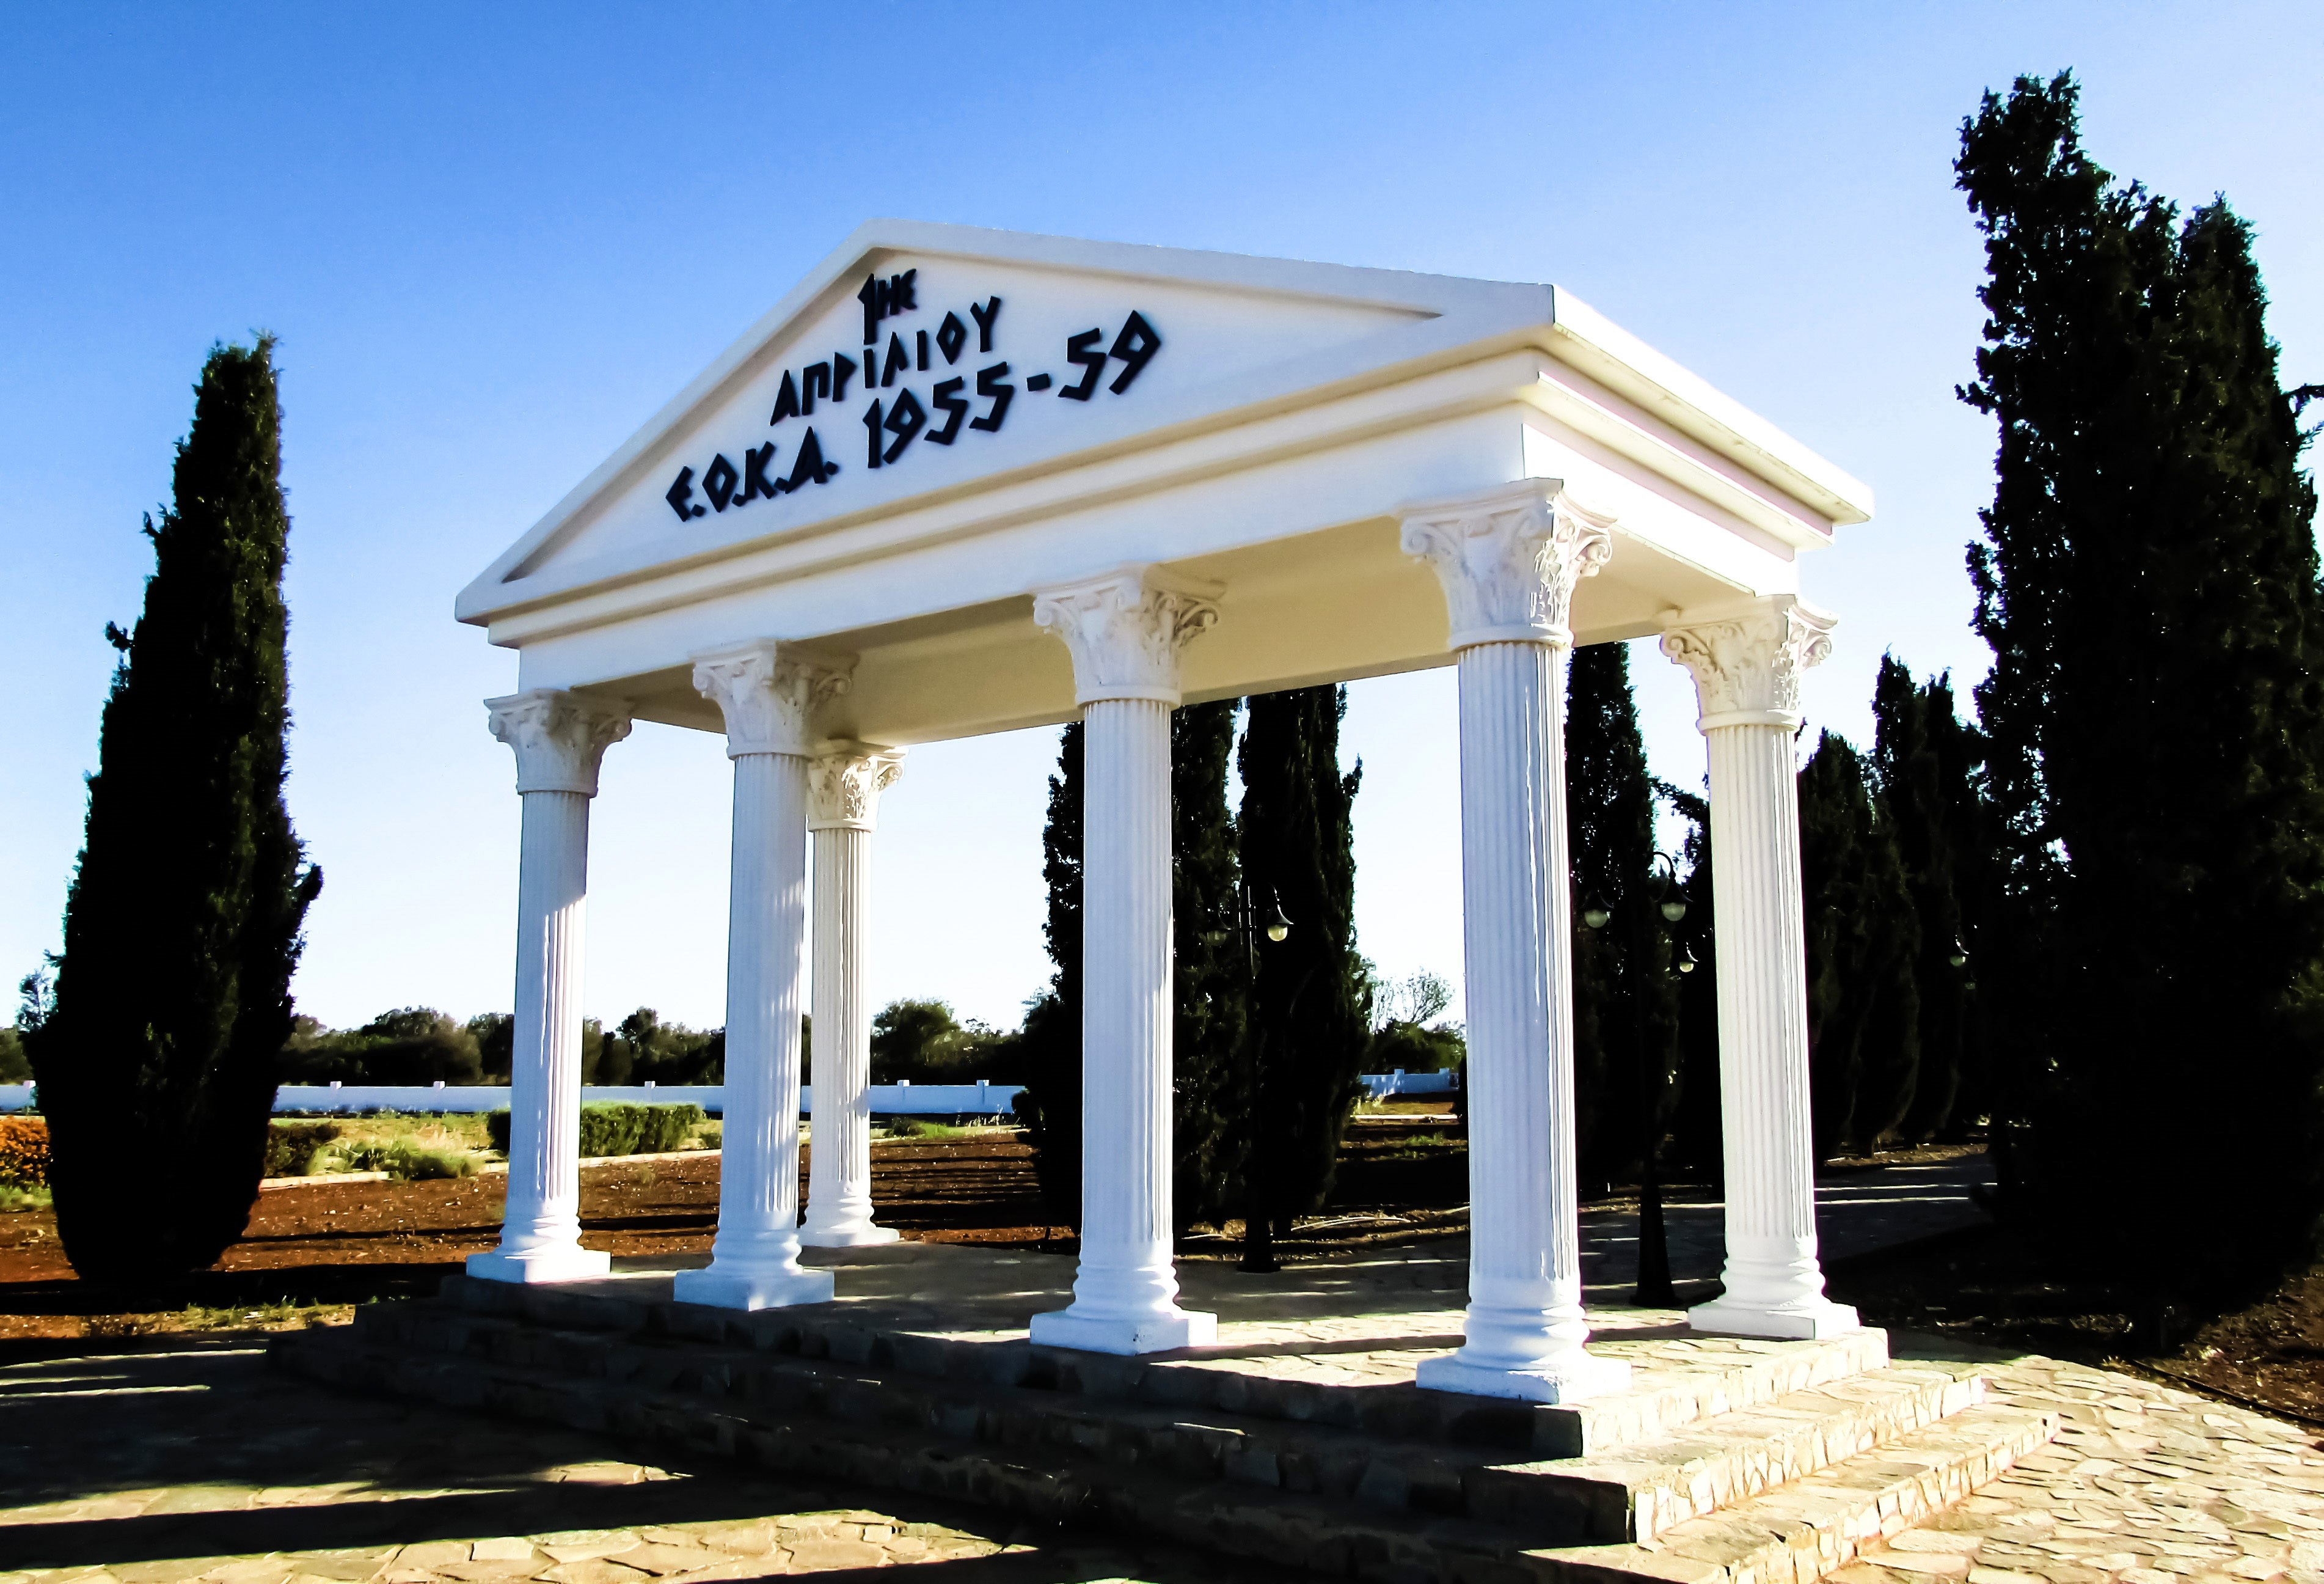
structure, building, monument, column, independence, cyprus, eoka, avgorou